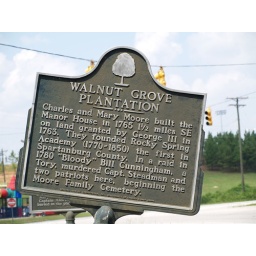
This is located really on the corner of a major road not near the house at all. Interesting...